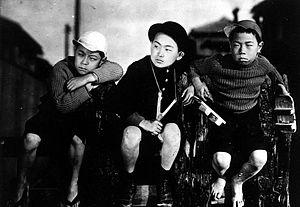
Hideo Shigehara, aussi appelé Hideo Mohara, est un directeur de la photographie et monteur japonais, né en 1905 et mort le 8 décembre 1967.
Gosses de Tokyo est un film muet en noir et blanc japonais réalisé par Yasujirō Ozu en 1932.